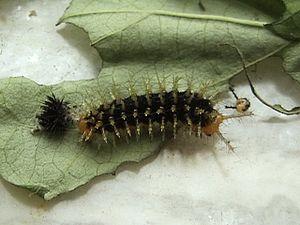
Hypolimnas bolina est une espèce de lépidoptères de la famille des Nymphalidae, de la sous-famille des Nymphalinae et du genre Hypolimnas.